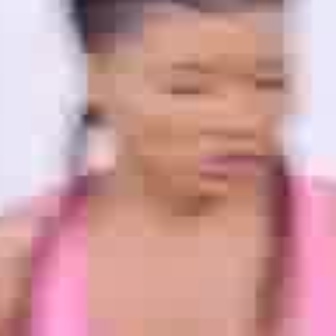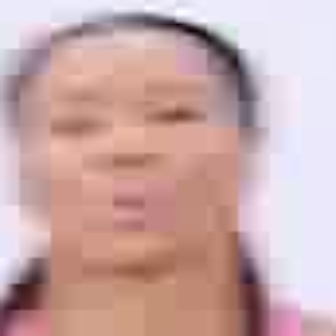
  Please identify the target specified by the bounding box [111,25,286,200] in the first image and locate it in the second image. Return the coordinates in [x_min,y_min,x_max,y_max] format.
Answer: [12,53,235,275]